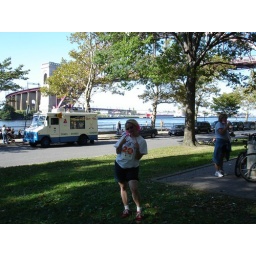
under the bridge with ice cream truck